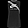
Label: T - shirt / top